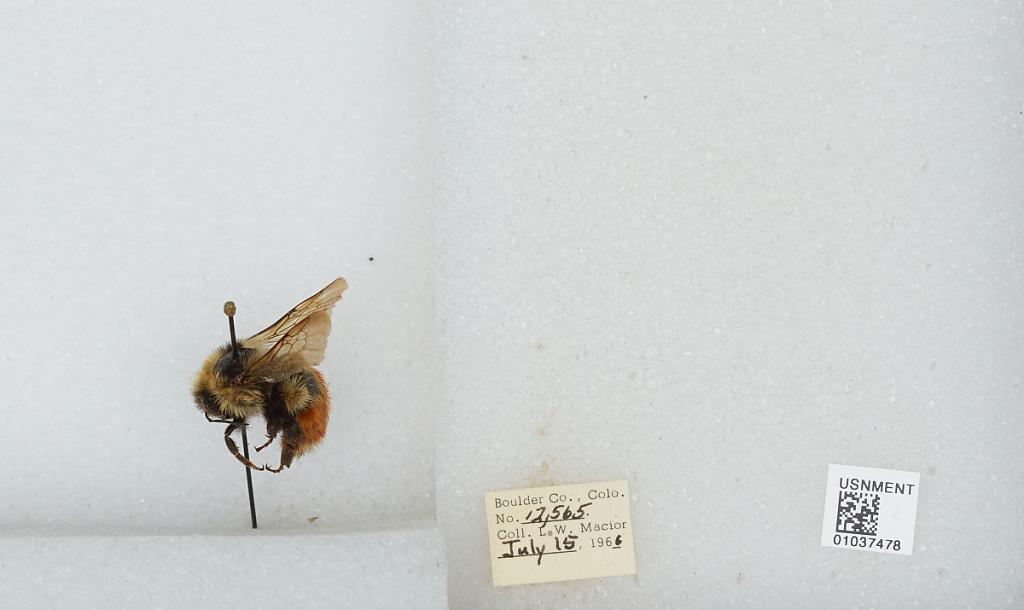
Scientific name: Bombus (Pyrobombus) sylvicola Kirby
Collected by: L. Macior
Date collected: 1966-7-15
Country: United States
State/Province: Colorado
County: Boulder
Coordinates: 40.0722, -105.584